Tharandt station

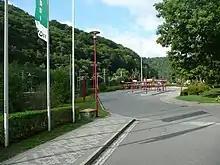
Bus stops in the station forecourt

The Dresden–Werdau railway was electrified in 1966. This had tremendous advantages for operations, since Tharandt station’s bank engines were no longer required. Heavy goods trains were hauled by two class E 42 locomotives and passenger trains were hauled by one locomotive of the same class. The track systems were subsequently simplified. An undated track plan no longer shows a locomotive shed. The largest structural changes were completed after 1989; the luggage transfer lifts on the island platforms were removed, but the exact date of this change is not known. Today only a single-storey building is visible on this platform. The tracks on the station forecourt were removed and replaced by a bus stop and extensive bicycle stands.